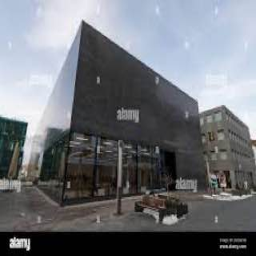
Kunstmuseum Liechtenstein